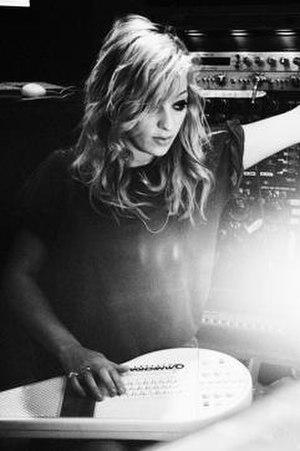
Isabella Janet Florentina Summers est une musicienne, chanteuse, compositrice, productrice et remixeuse anglaise née le 31 octobre 1980. Elle est principalement connue comme membre du groupe de rock indépendant Florence and the Machine. En plus d’être au clavier, Summers a co-écrit 5 chansons sur leur premier album à succès Lungs et trois pour l’album Ceremonials. Elle a également co-écrit trois chansons pour l’album How Big, How Blue, How Beautiful et a produit deux chansons pour la version deluxe de celui-ci.
4: The Remix est un EP de l'artiste américaine Beyoncé. Il sort le 23 avril 2012 via Columbia Records. Il contient six remixes de chansons issues du quatrième album studio de Beyoncé, 4. : un remix par Dave Audé de Run the World, un remix par Isa Machine de Countdown, un remix par Lars B de Best Thing I Never Had, un remix de DJ Escape et Tony Coluccio de Love on Top et deux remixes de End of Time par WAWA et JIMEK.